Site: brandenburg
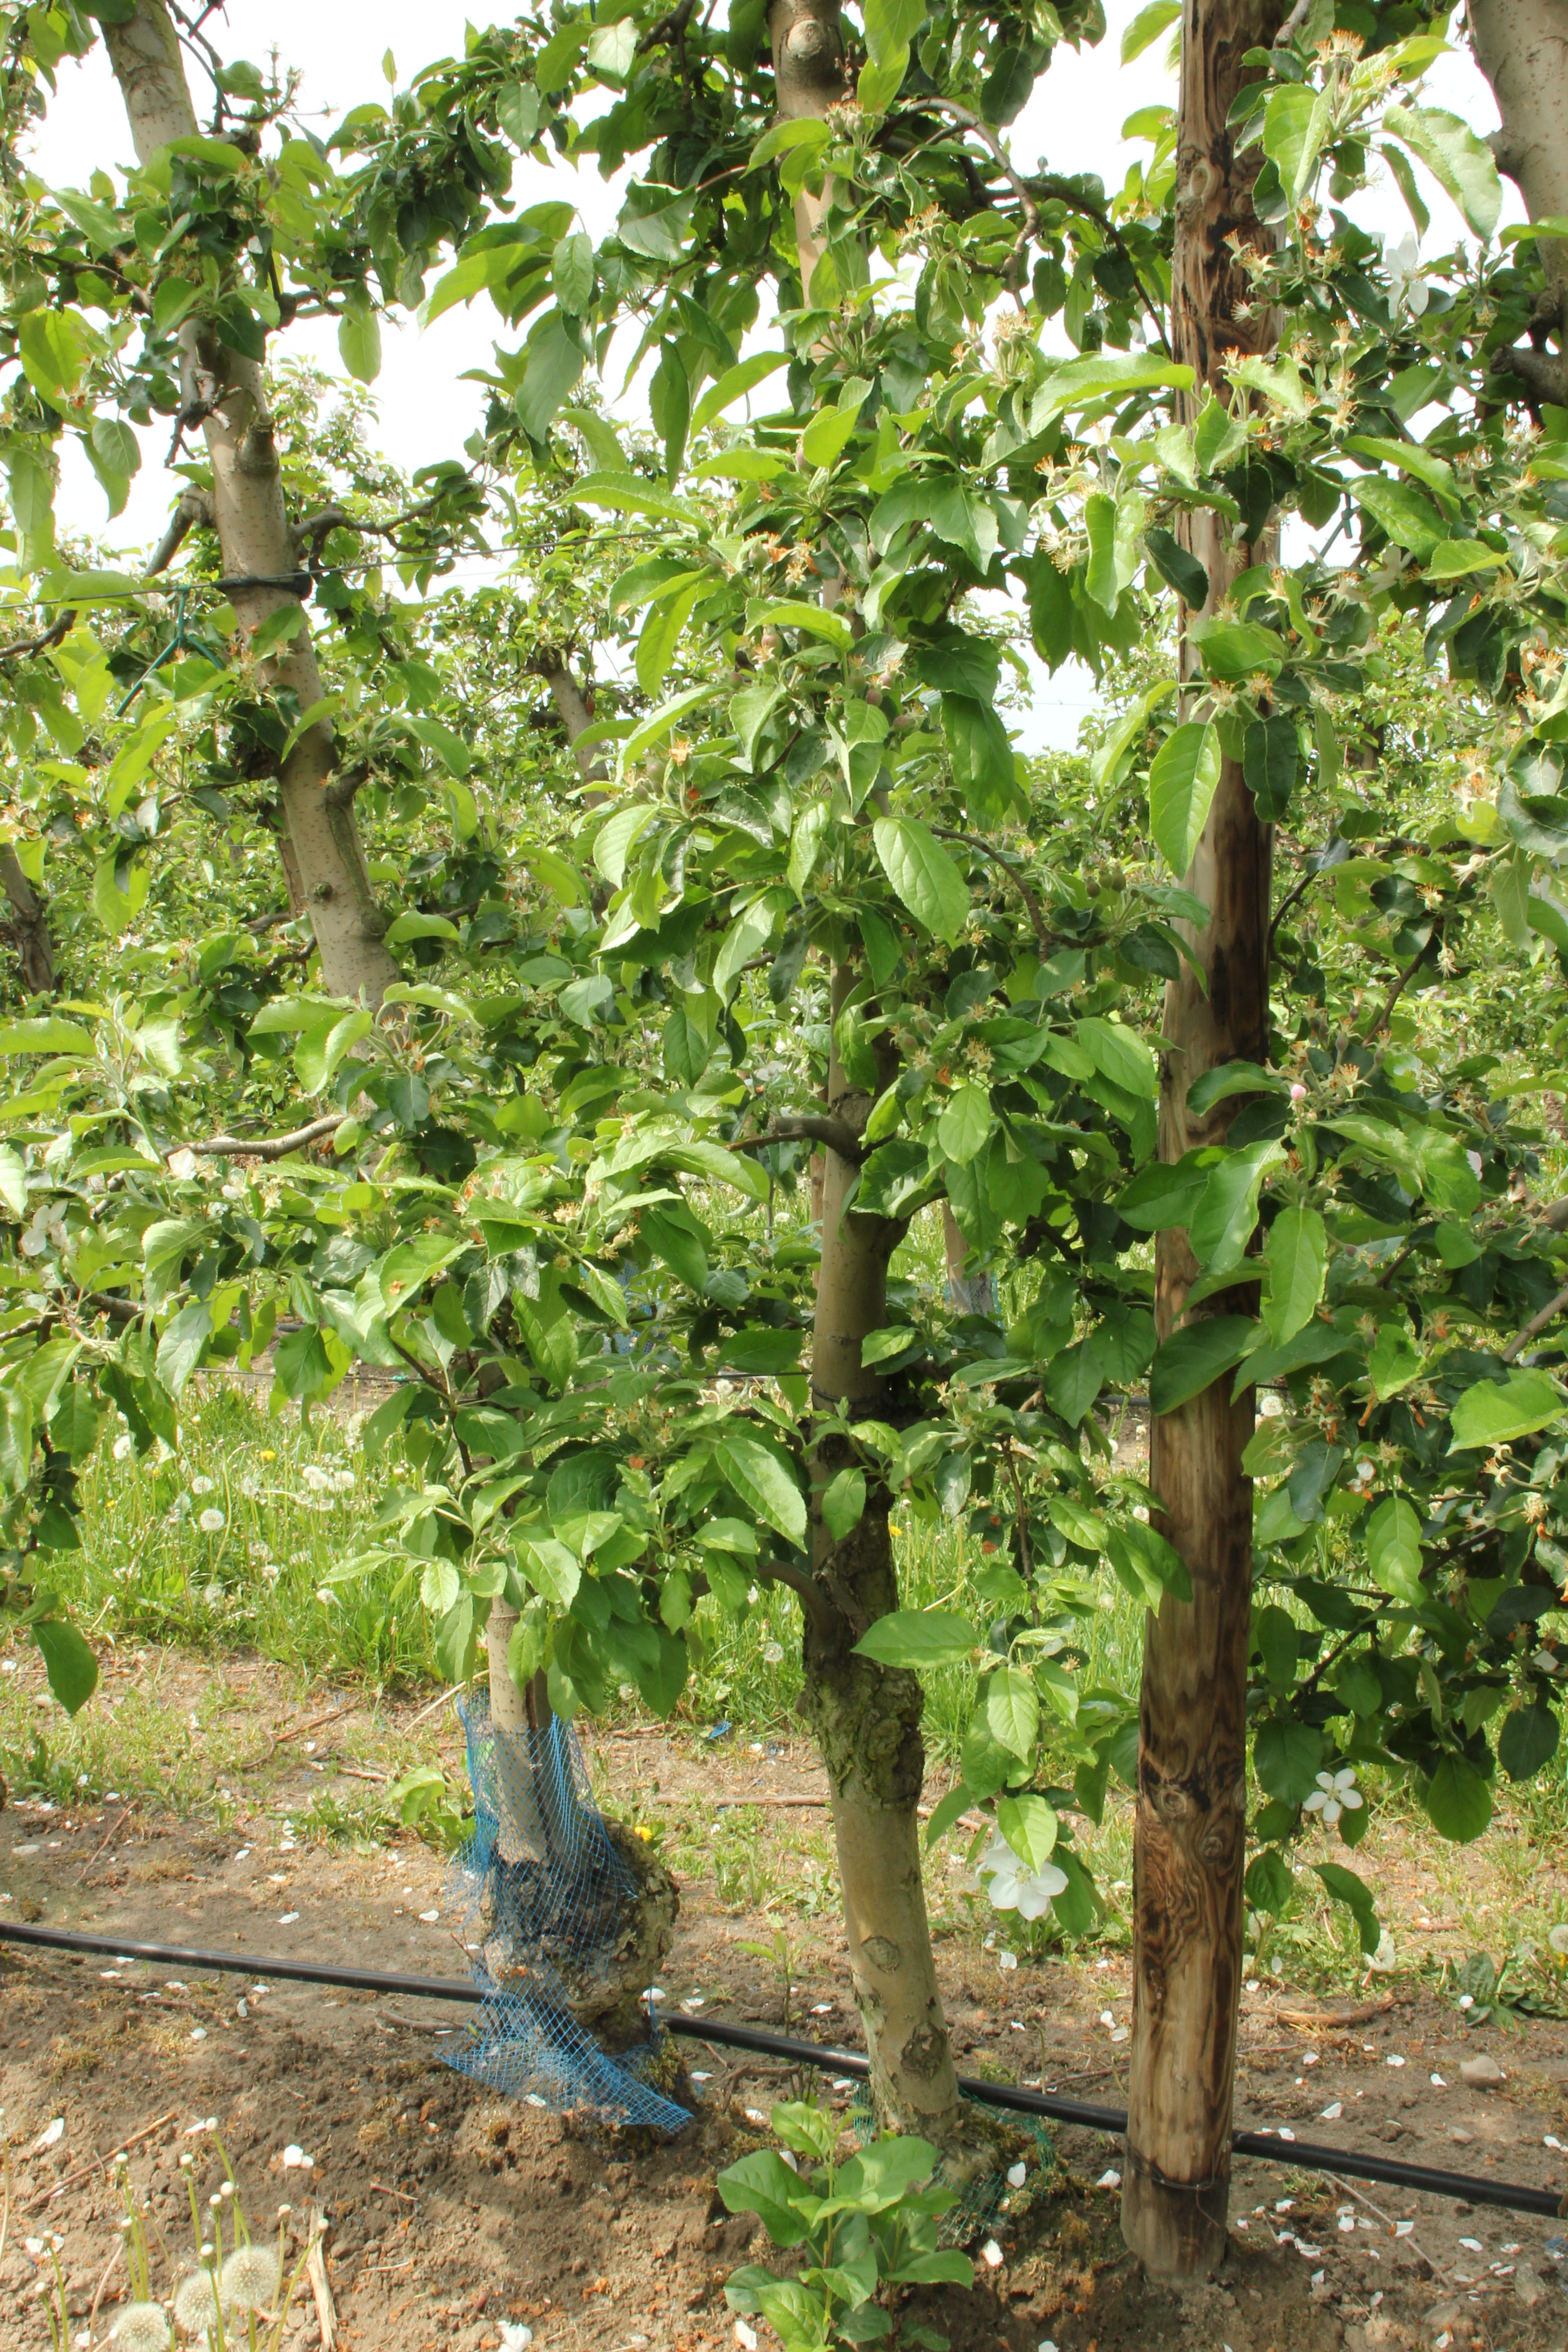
Growth stage (BBCH 67): Flowering